Casa Villavicencio

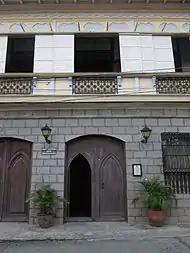

The house is a typical three-bayed "bahay na bato." Its ground-floor walls of adobe blocks support an upper story of carved acanthus consoles of "molave" seemingly supporting the window sills. The "ventanillas" or "little windows" beneath the window sill are typical of the 1850s. The "ogee" arches carved on the doors were inspired by the facade of Bauan Church, where it first appeared in Batangas. The doors of the central bay lead to a short flight of stairs to the "meseta" (landing) with doors opening to the "entresuelo" (mezzanine chamber) that had "capiz" windows opening to the "zaguan" and a window on the street side with a wrought iron "rejas na buntis". From the "meseta", a flight of "balayong" stairs led to the wide "caida" with its panoramic view of Balayan Bay.